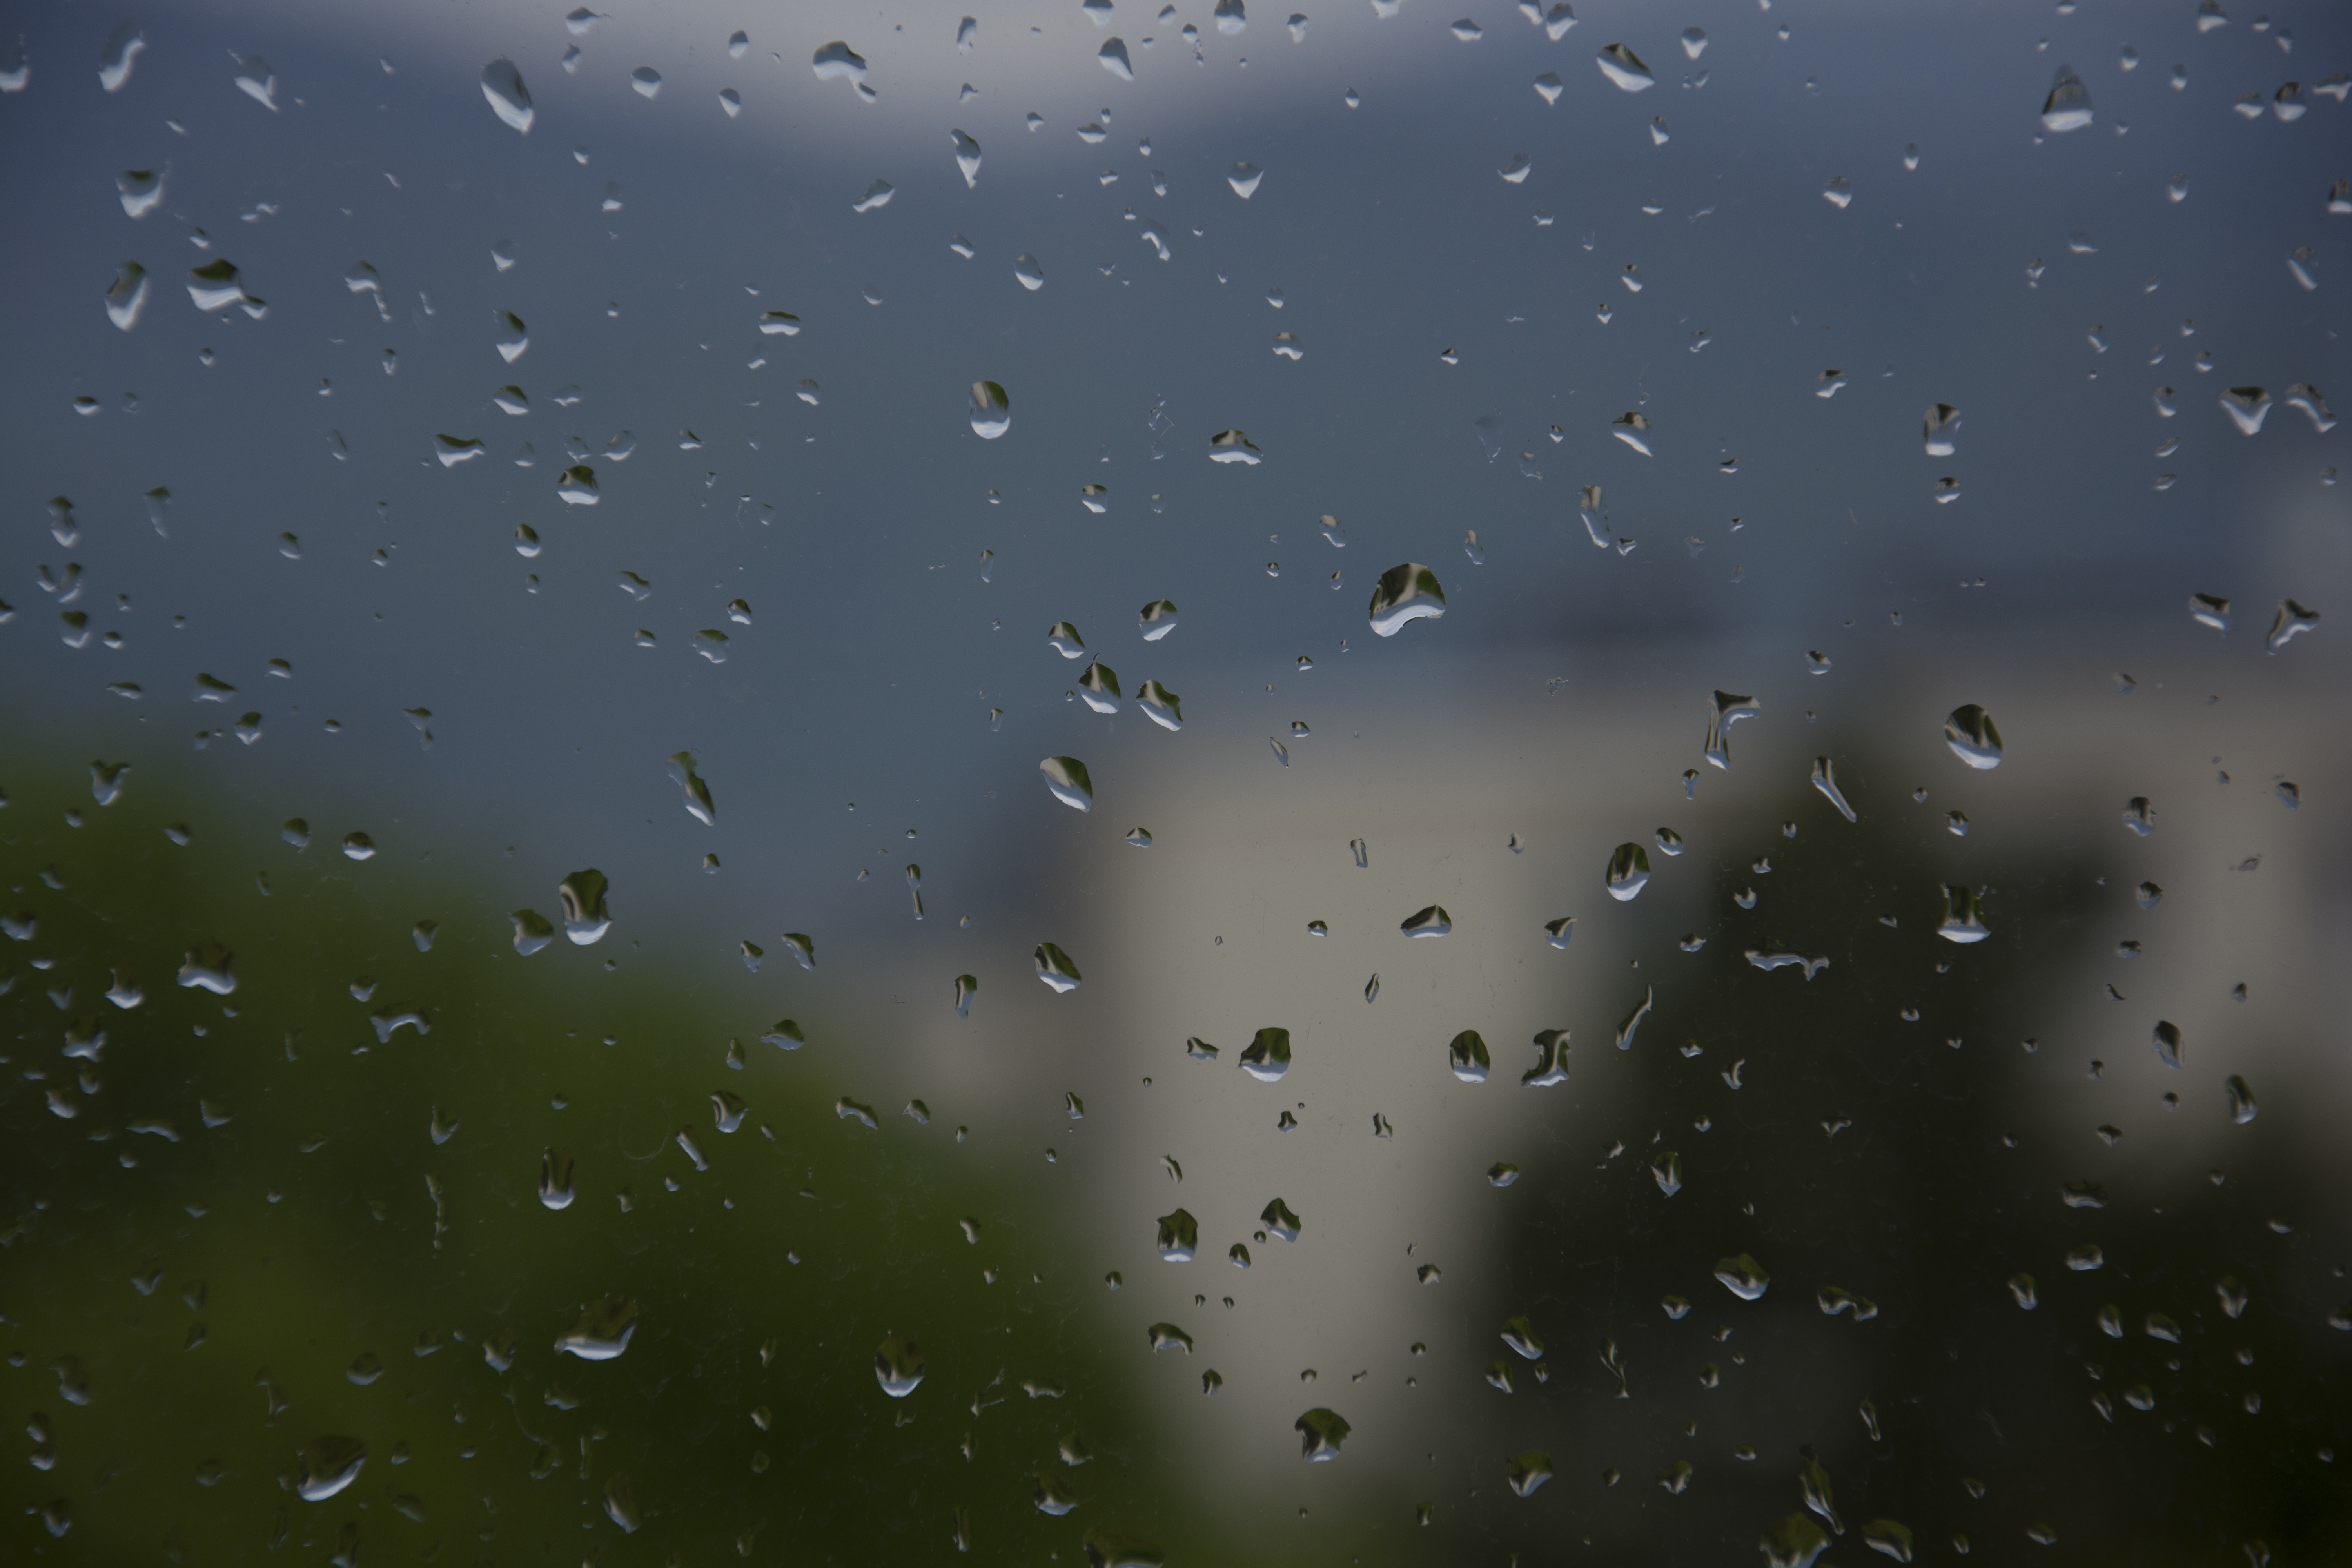
water, drop, sky, rain, leaf, reflection, weather, freezing